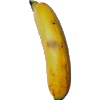
Label: Banana Lady Finger 1